Foraminifera

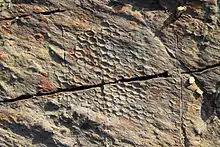
The mysterious "Paleodictyon" has been interpreted as a fossil xenophyophore but this remains controversial.

Foraminiferal tests serve to protect the organism within. Owing to their generally hard and durable construction (compared to other protists), the tests of foraminifera are a major source of scientific knowledge about the group.